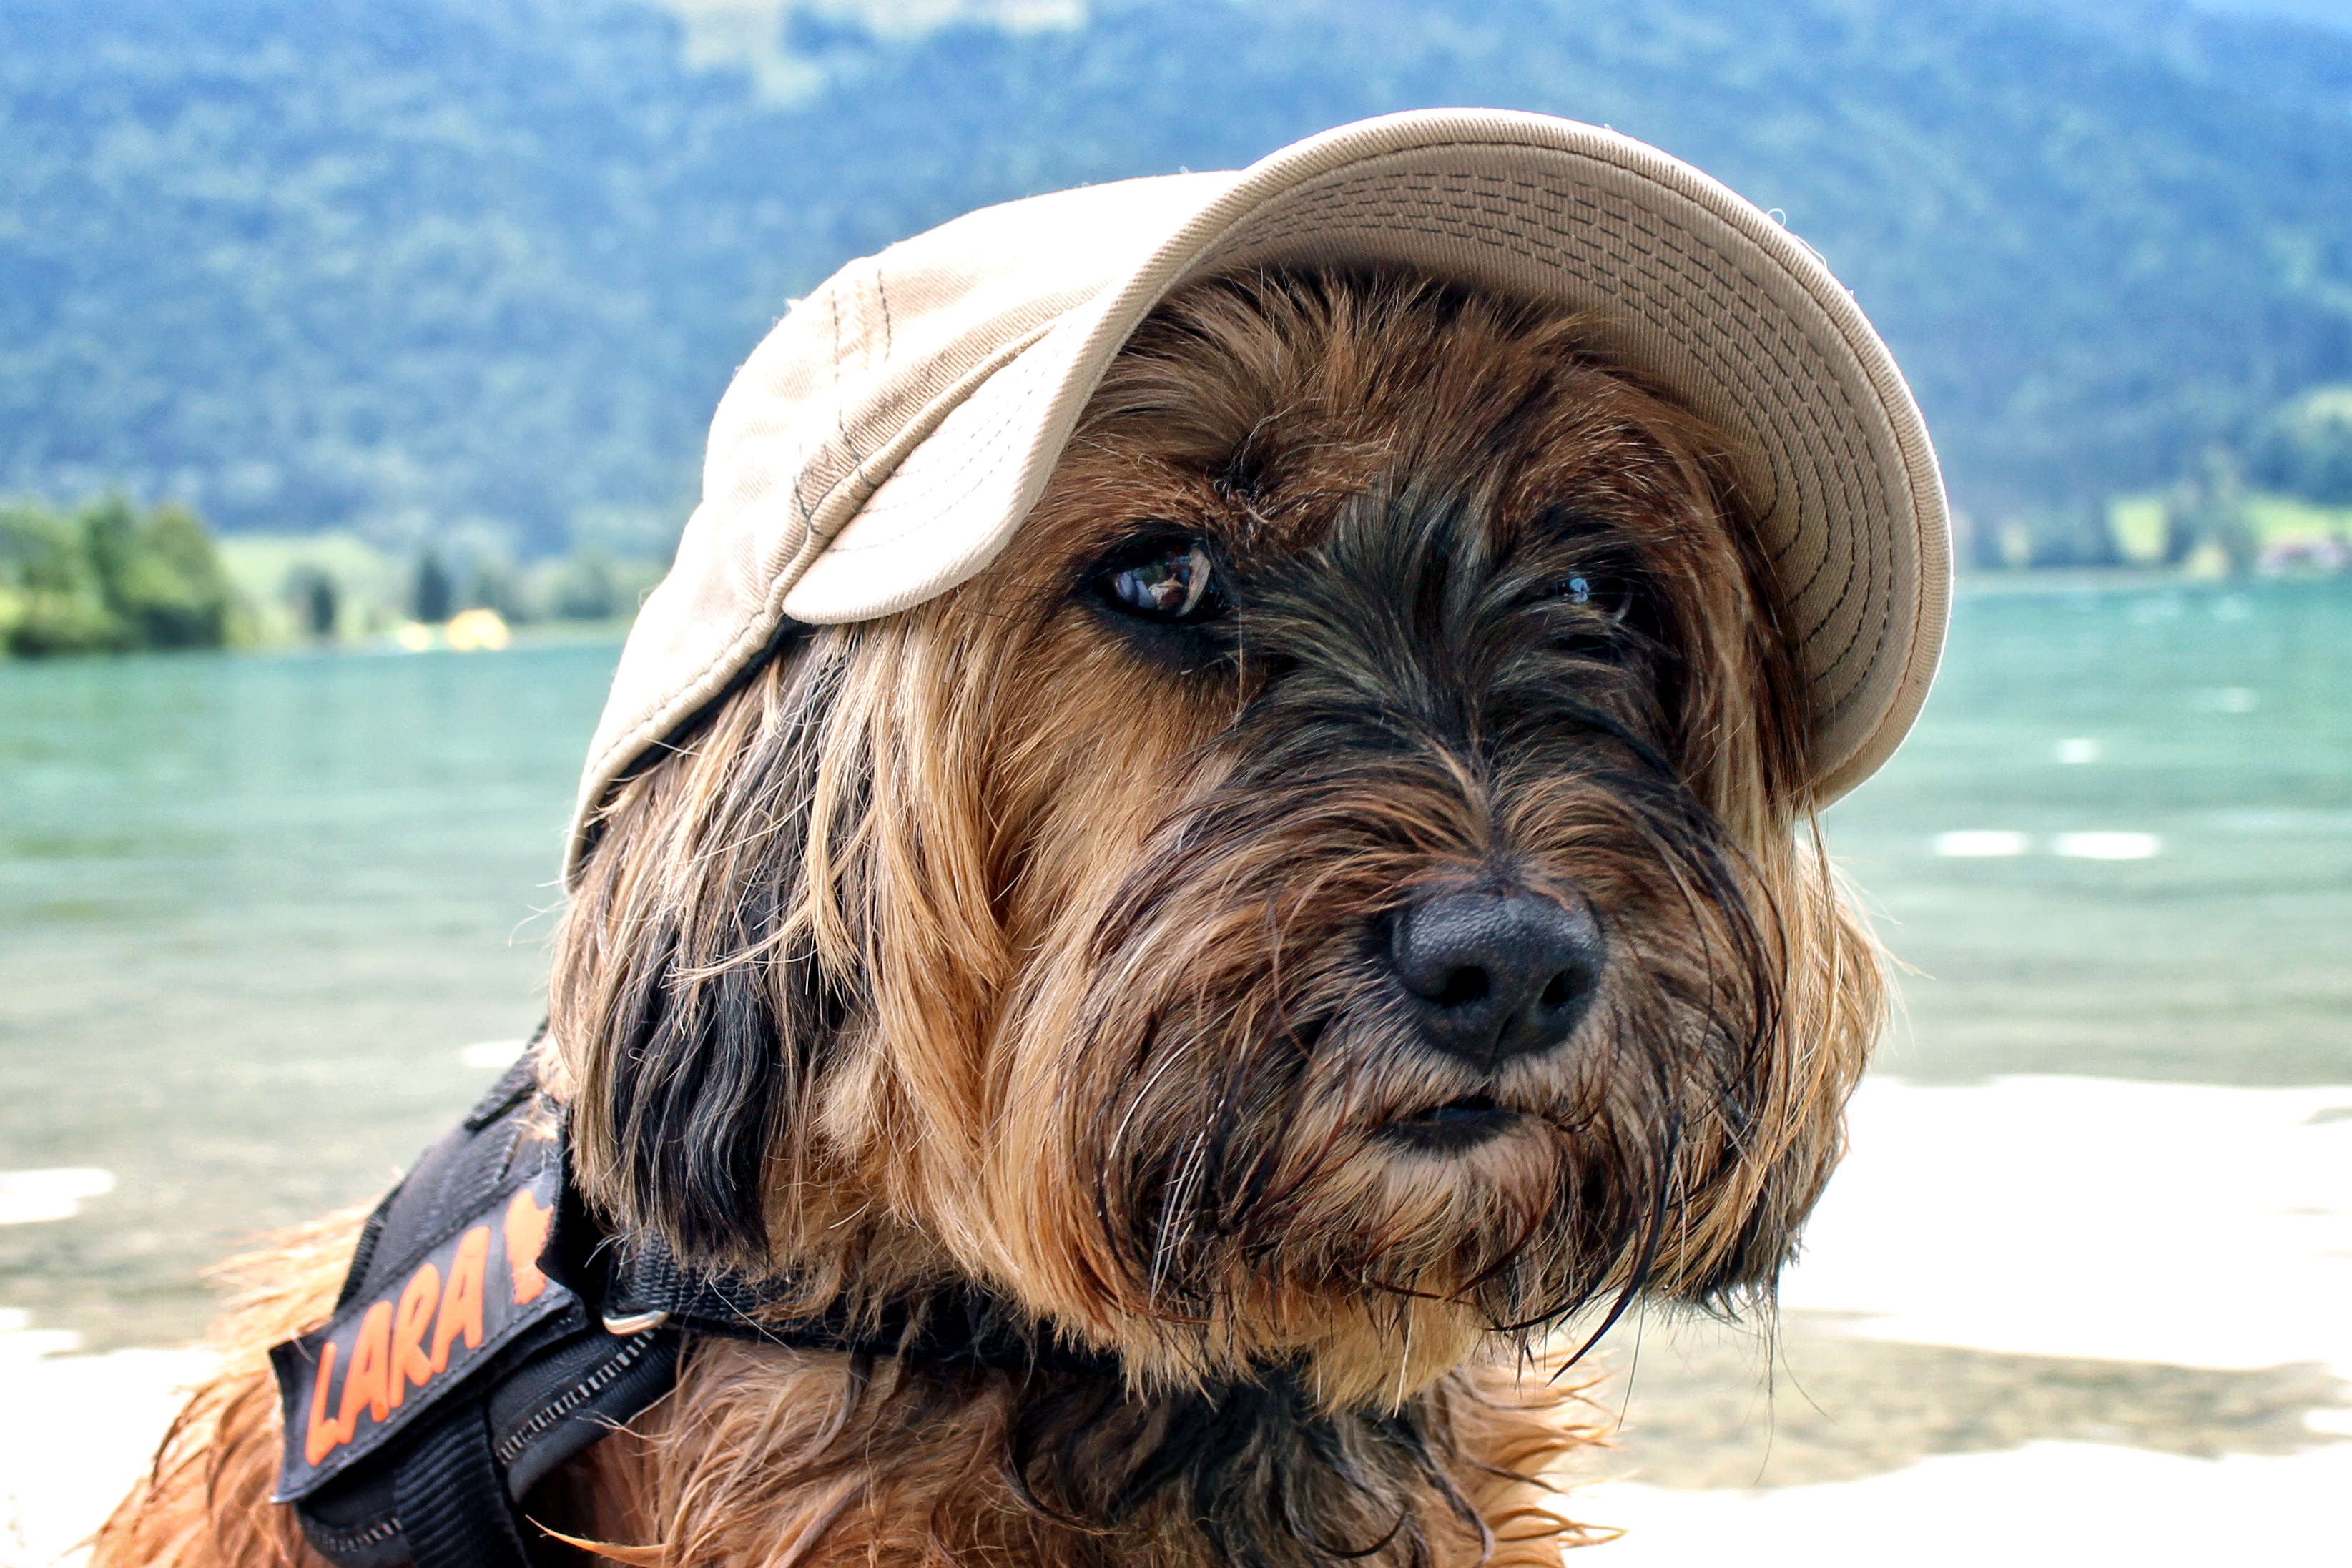
view, dog, pet, portrait, holiday, mammal, leisure, close, face, cap, head, vertebrate, dog breed, wildlife photography, terrier, friendly, bitch, recovery, awakened, hundeportrait, irish soft coated wheaten terrier, cairn terrier, tibetan terrier, dog like mammal, australian terrier, schnoodle, glen of imaal terrier, dog crossbreeds, norfolk terrier